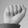
ASL letter: A